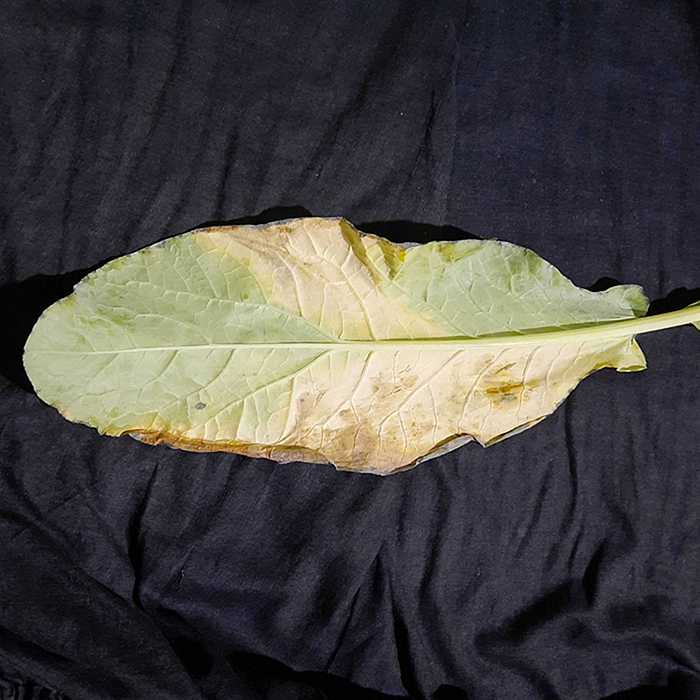
Plant: Cauliflower
Label: Black Rot